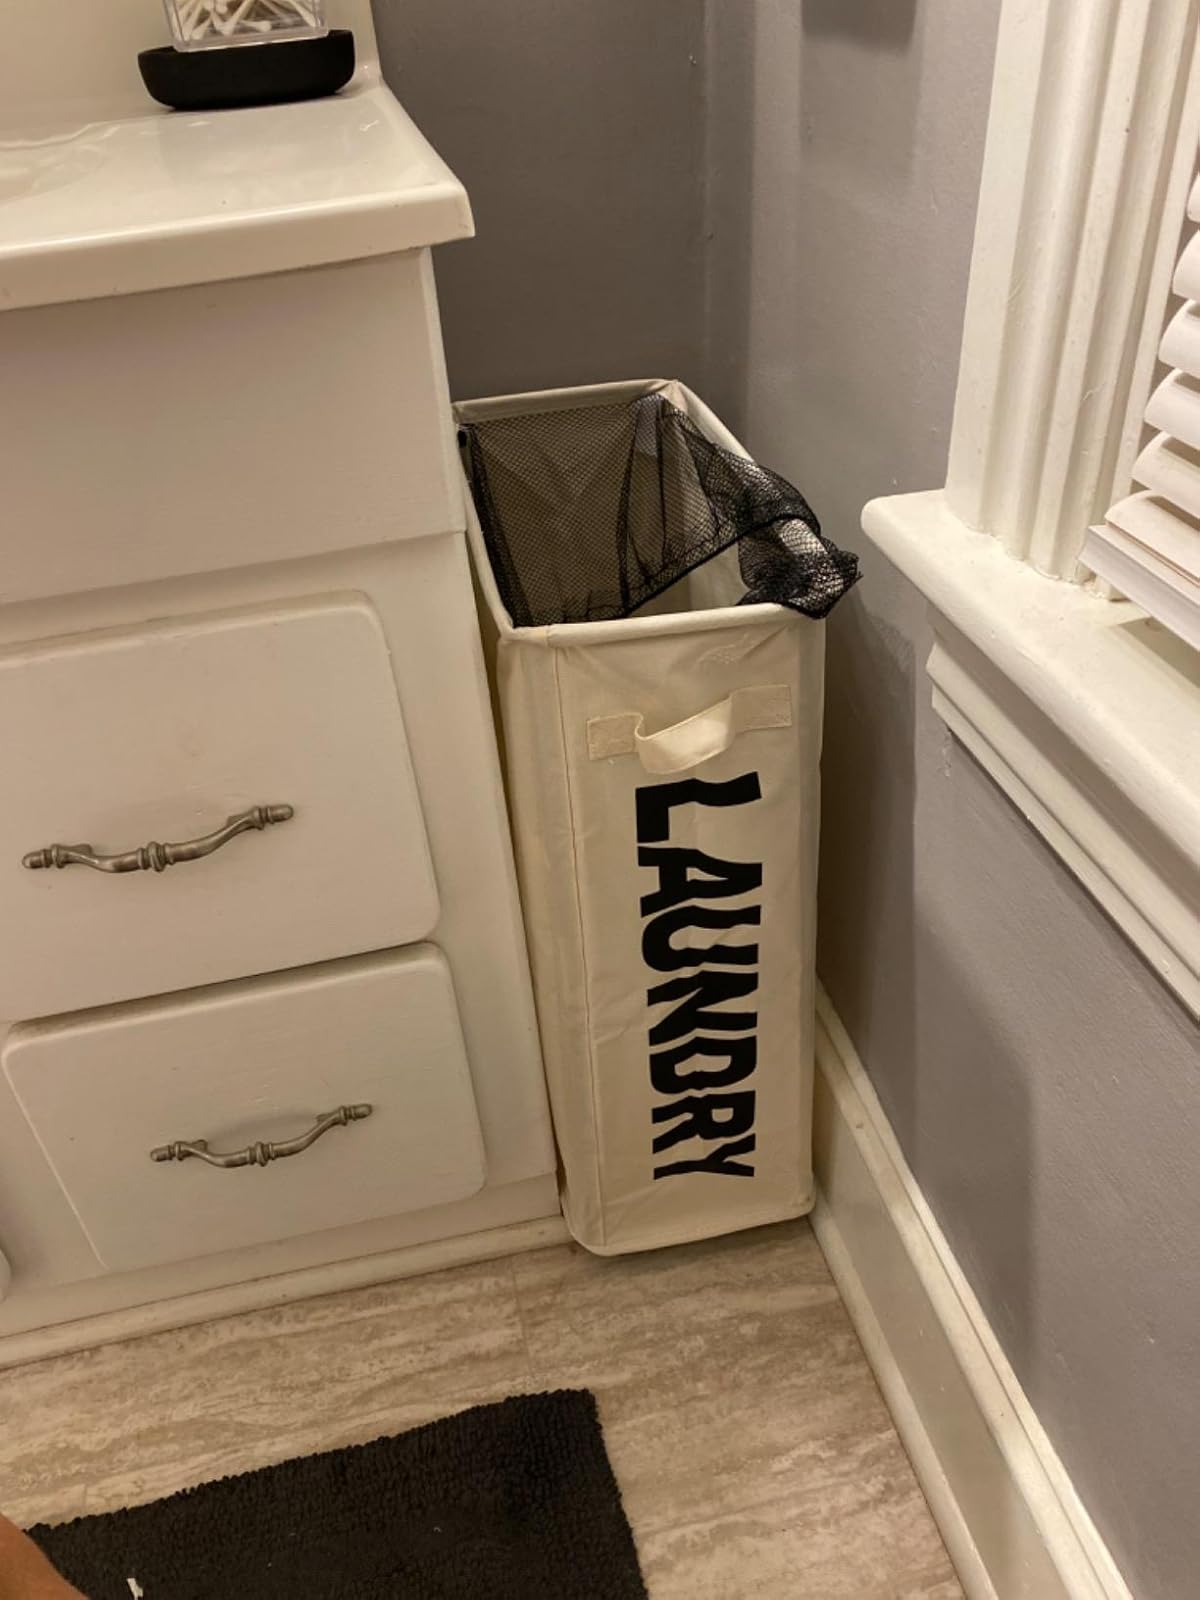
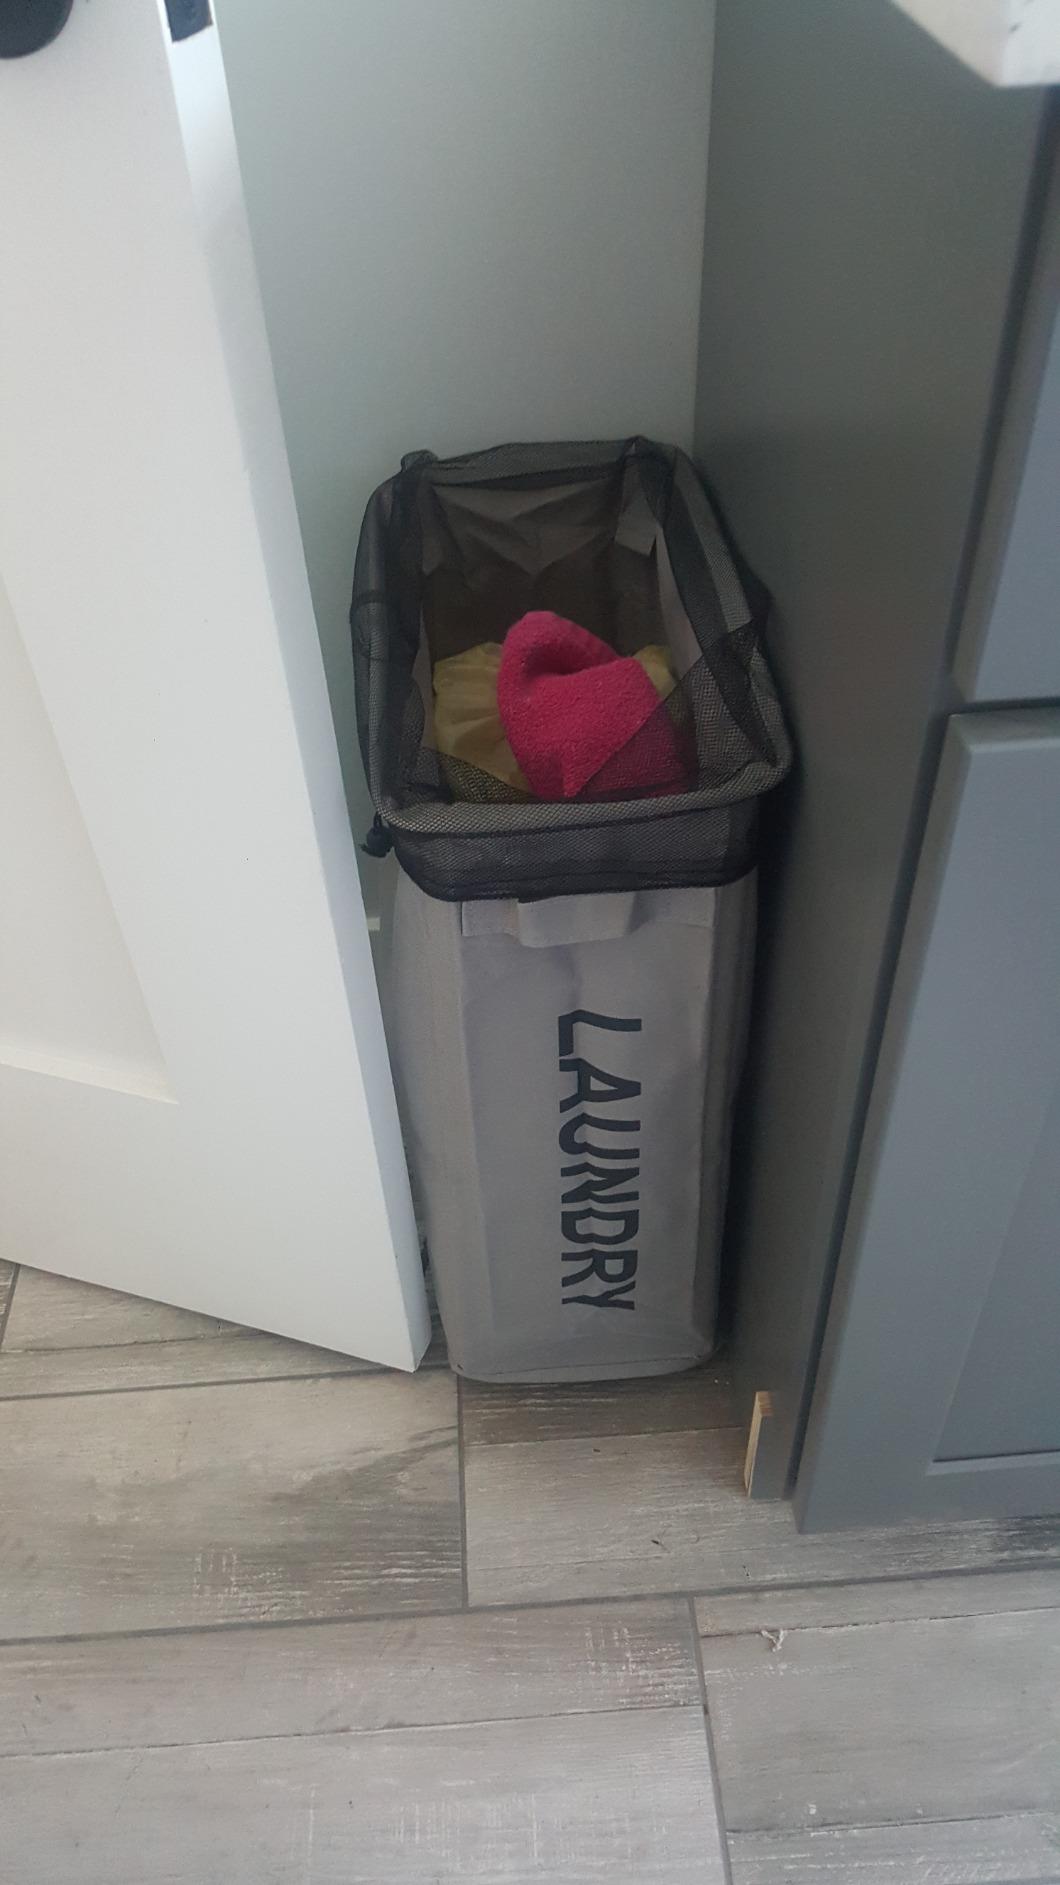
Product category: items_hamper
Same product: no